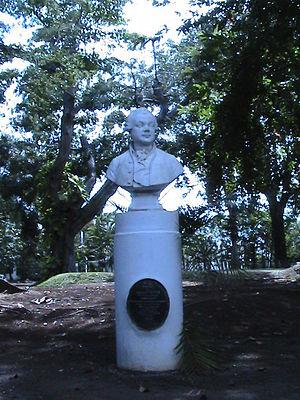
Pierre Poivre2
Josselin-Jean, comte Maingard est un militaire français, né le 11 juin 1759 et mort le 18 mars 1832/8. Il est le fondateur du Collège de Bourbon de Saint-Denis de La Réunion.